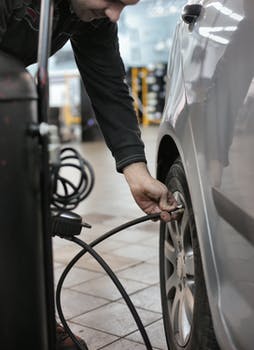
Label: No Watermark